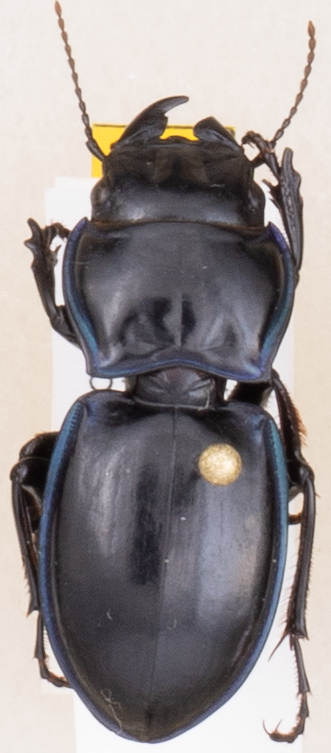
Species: Pasimachus elongatus
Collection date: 2018-07-16
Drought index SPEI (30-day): -0.664
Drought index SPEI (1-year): -1.594
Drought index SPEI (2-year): -0.86